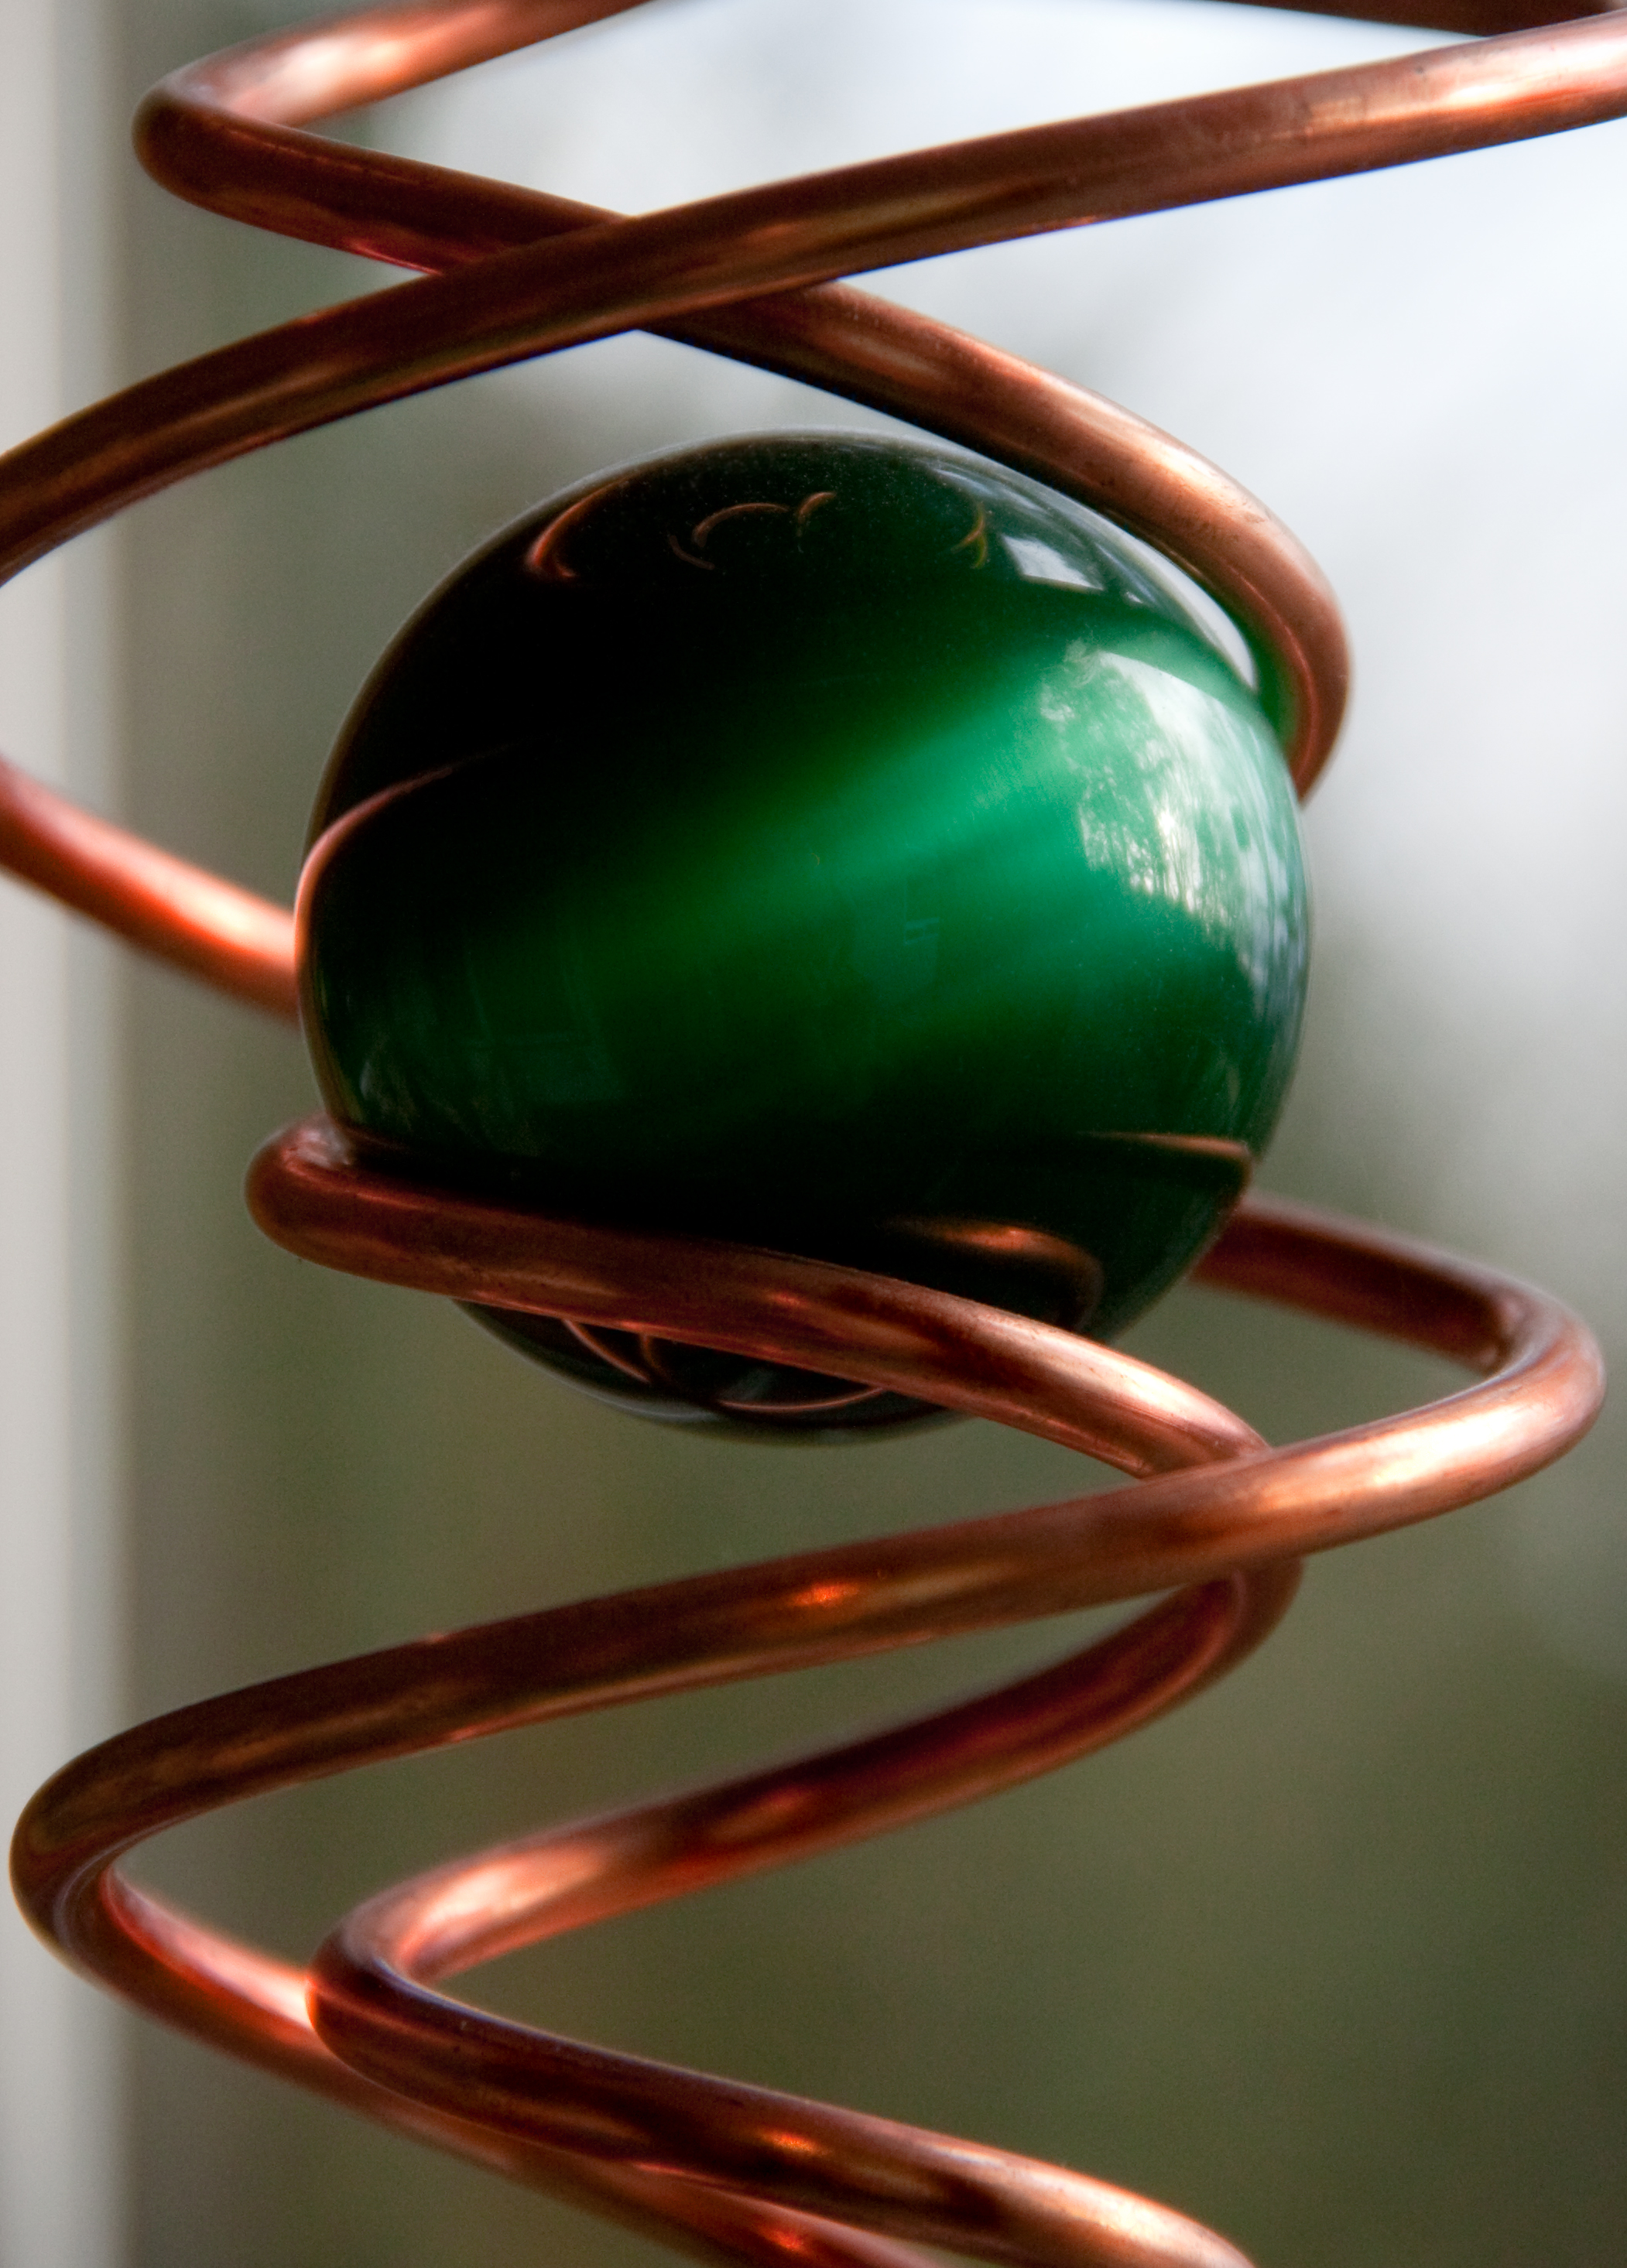
spiral, glass, food, green, red, color, toy, close up, jewellery, sculpture, copper, glasses, ball, sphere, catseye, shape, flickrchallengegroup, challengegamewinner, thechallengegame, colorfulworld, macro photography, hangingsculpture